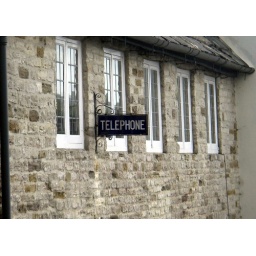
Old telephone sign in the village of Corfe Castle.